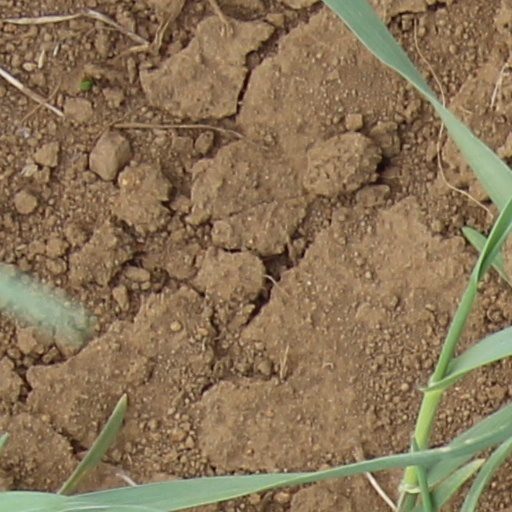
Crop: wheat